SK-105 Kürassier

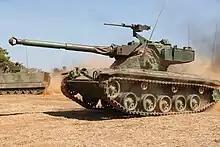
SK-105 in Brazilian service

The SK-105 was developed by Saurer-Werk (now Steyr-Daimler-Puch) to meet the Austrian Army's operational requirements for a mobile anti-tank vehicle. The first prototype was ready in 1967 and delivery of pre-production vehicles commenced in 1971.